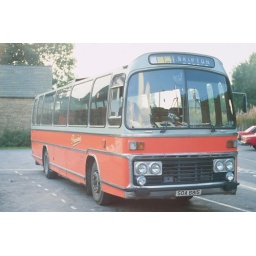
this bus came from Midland red originally .seen in Settle.